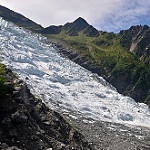
Scene: Outdoor